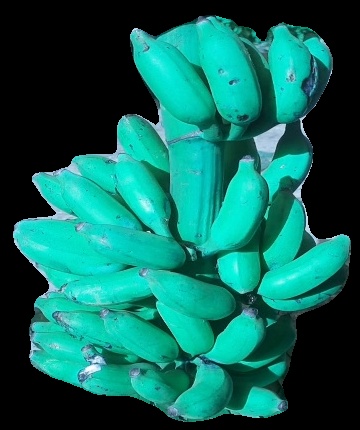
Variety: elakki-bale
Grade: grade3